Boni (film)

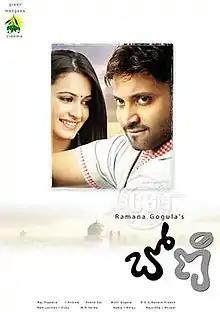

Boni is a 2009 Telugu-language action film that stars Sumanth and Kriti Kharbanda. It is directed by Raj Pippalla, with Ramana Gogula composing music as well as producing the film.